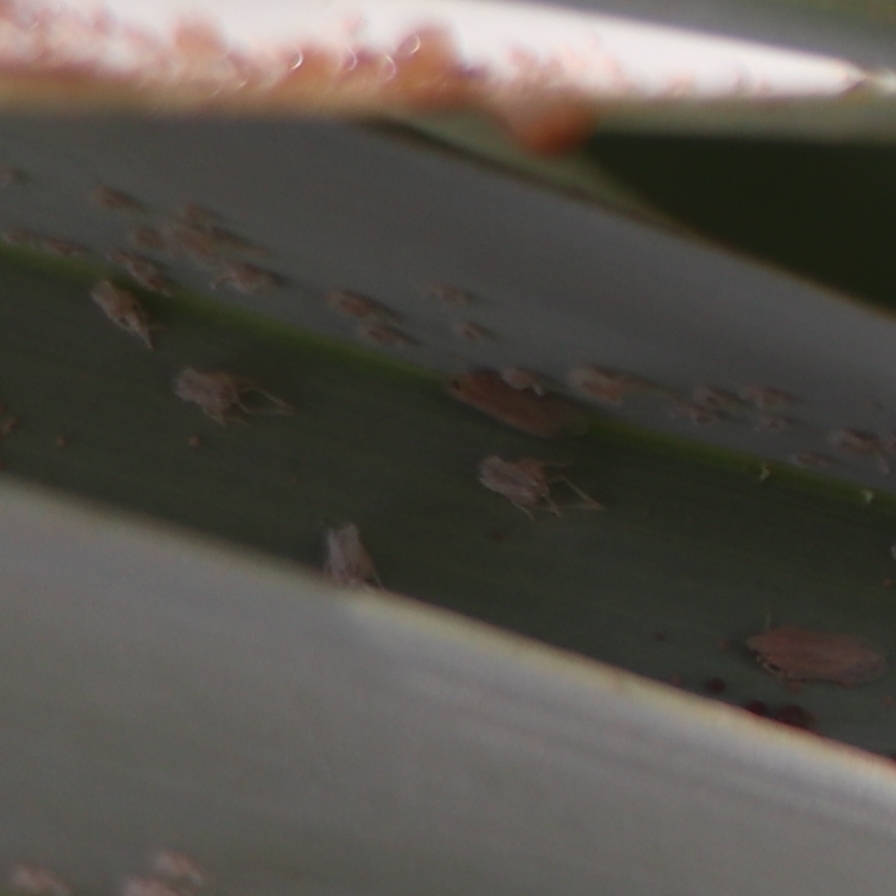
Label: Dubas